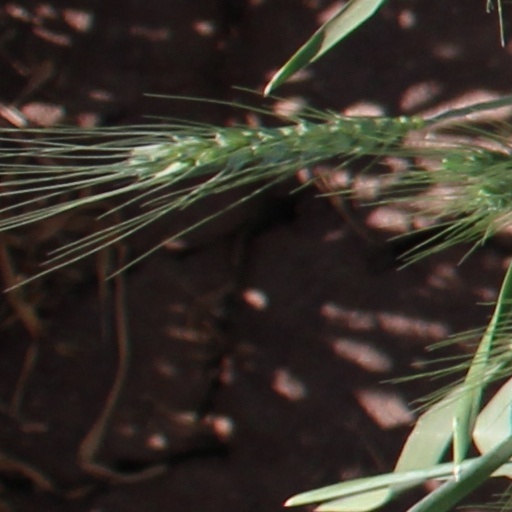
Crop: wheat